Yamanashi Prefecture

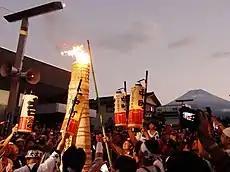
Lighting street torches at the Fujiyoshida, Yamanashi, Fire Festival

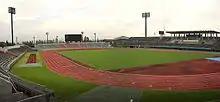
Yamanashi Chuo Bank Stadium in Kōfu.

Ventforet Kōfu, the J2 League association football (soccer) team is based in Kōfu. The team's home ground is the Yamanashi Chuo Bank Stadium.